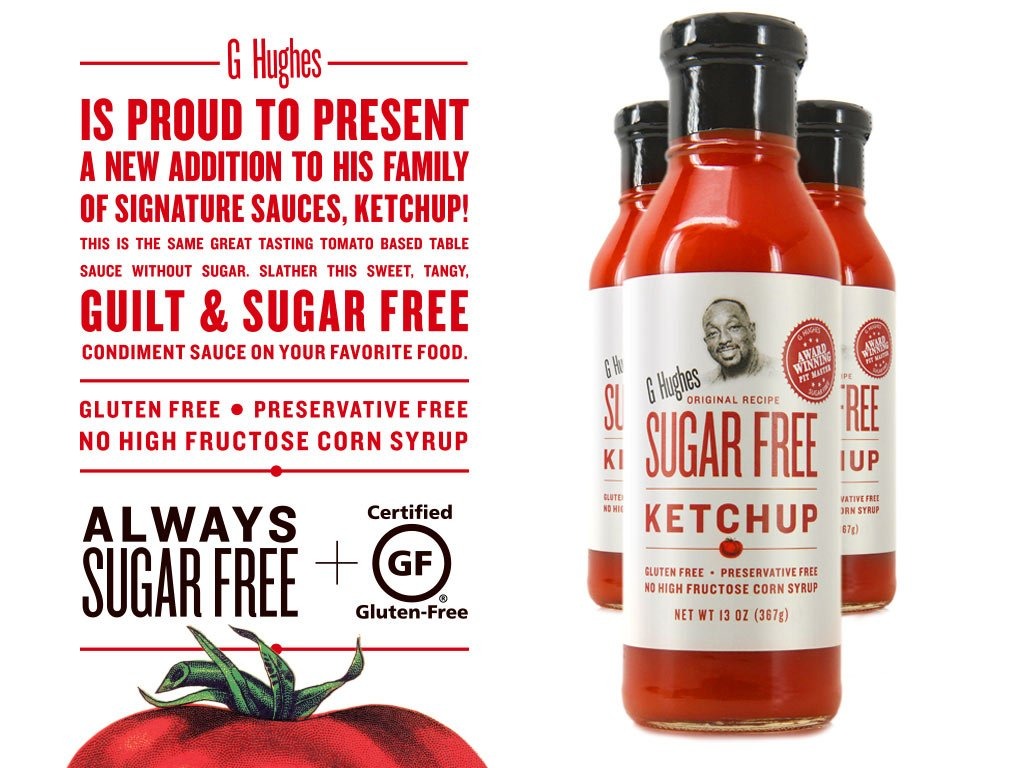
Item Name: G Hughes Sugar Free Ketchup, 2 Pack 13 oz
Bullet Point 1: Guilt and always sugar free
Bullet Point 2: Certified Gluten Free, Preservation Free
Bullet Point 3: No High Fructose Corn Syrup
Bullet Point 4: Ingredients: VINE-RIPENED TOMATO CONCENTRATE, DISTILLED VINEGAR, *MODIFIED CORNSTARCH, SALT, GARLIC POWDER, ONION POWDER, SPICES, *SUCRALOSE. *NOT FOUND IN REGULAR KETCHUP
Bullet Point 5: Includes: 13oz Bottle, Pack of 2
Product Description: Its quest for the most advanced cultural, aesthetic, design and functional quality into mass production. Our raw materials are from the earth itself. We seek to use ingredients that are plant derived, GMO-free, organically certified when possible, and sourced from domestic suppliers to keep jobs in our local communities.
Value: 26.0
Unit: Ounce

Price: 3.87